George Bagster Phillips

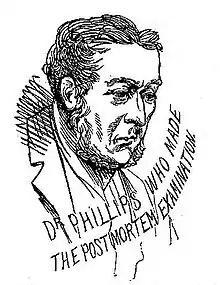
Dr. George Bagster Phillips in 1888

George Bagster Phillips (February 1835 in Camberwell, Surrey – 27 October 1897 in London) was, from 1865, the Police Surgeon for the Metropolitan Police's 'H' Division, which covered London's Whitechapel district. He came to prominence during the murders of Jack the Ripper when he conducted or attended autopsies on the bodies of four of the victims, namely Annie Chapman, Elizabeth Stride, Catherine Eddowes and Mary Jane Kelly. He was called by the police to the murder scenes of three of them: Chapman, Stride and Kelly.